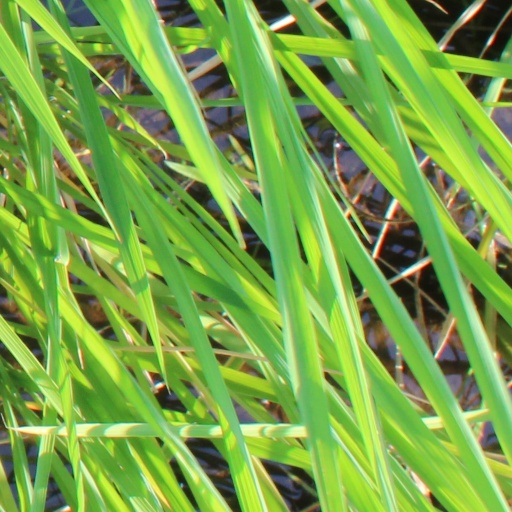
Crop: rice